Bad Wimpfen

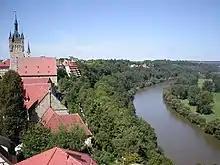
view from the "Roter Turm" (Red Tower) onto the castle quarter and the river bow

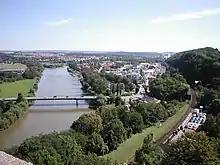
view from the "Roter Turm" (Red tower) onto "Wimpfen im Tal"

The first traces of settlement at Bad Wimpfen date from the Neolithic and the Bronze Age. An old trade road running from France forks here towards Nürnberg and Öhringen linking to the Danube. Several archaeological finds demonstrate that the route has existed since prehistoric times.